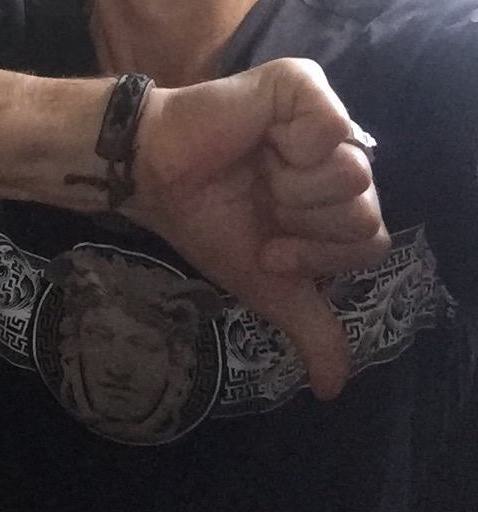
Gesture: dislike